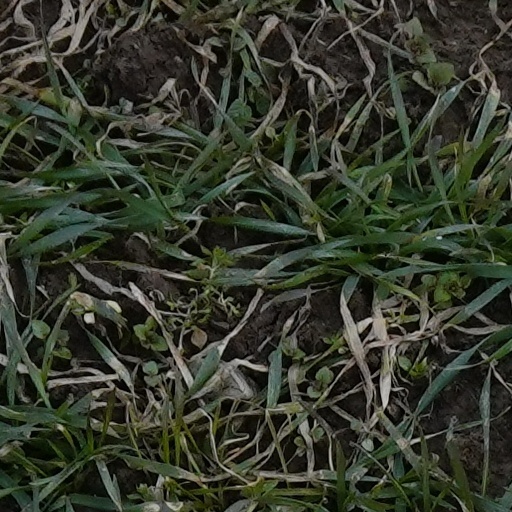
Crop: wheat